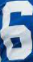
Number: 6